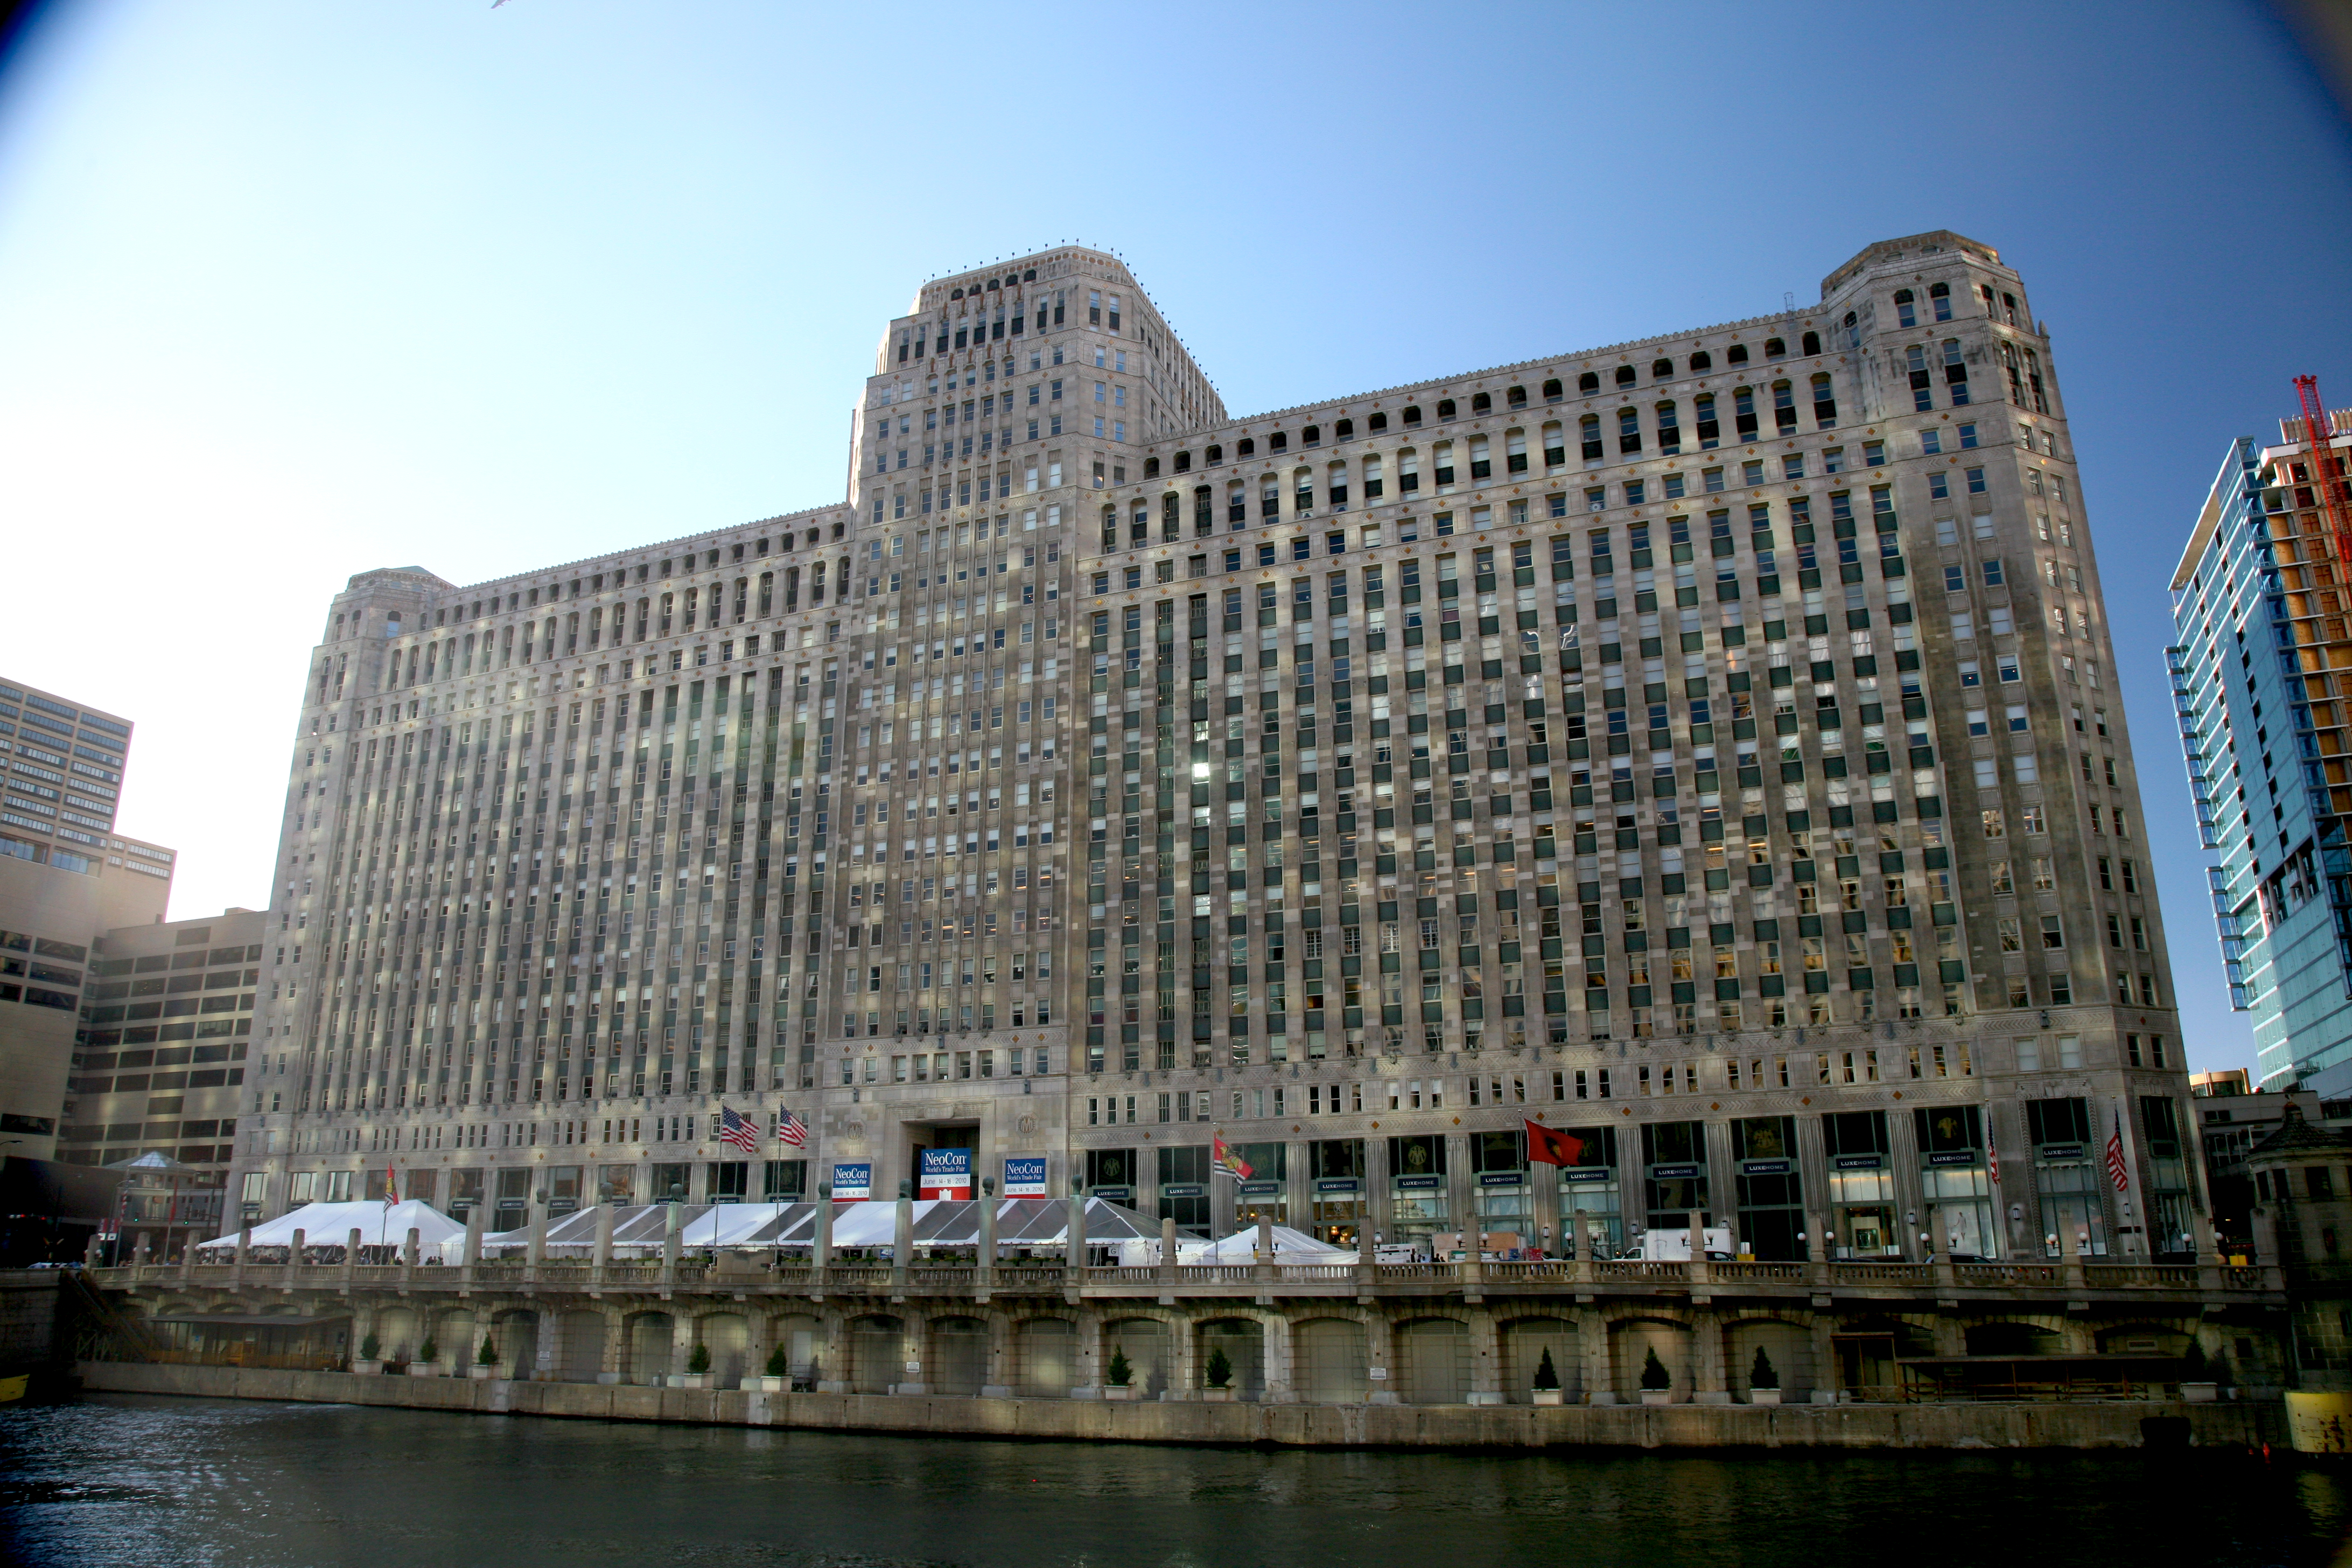
architecture, skyline, street, building, city, skyscraper, cityscape, downtown, landmark, chicago, tourism, waterway, tower block, 5d, loop, metropolis, merchandisemart, mart, urban area, human settlement, metropolitan area